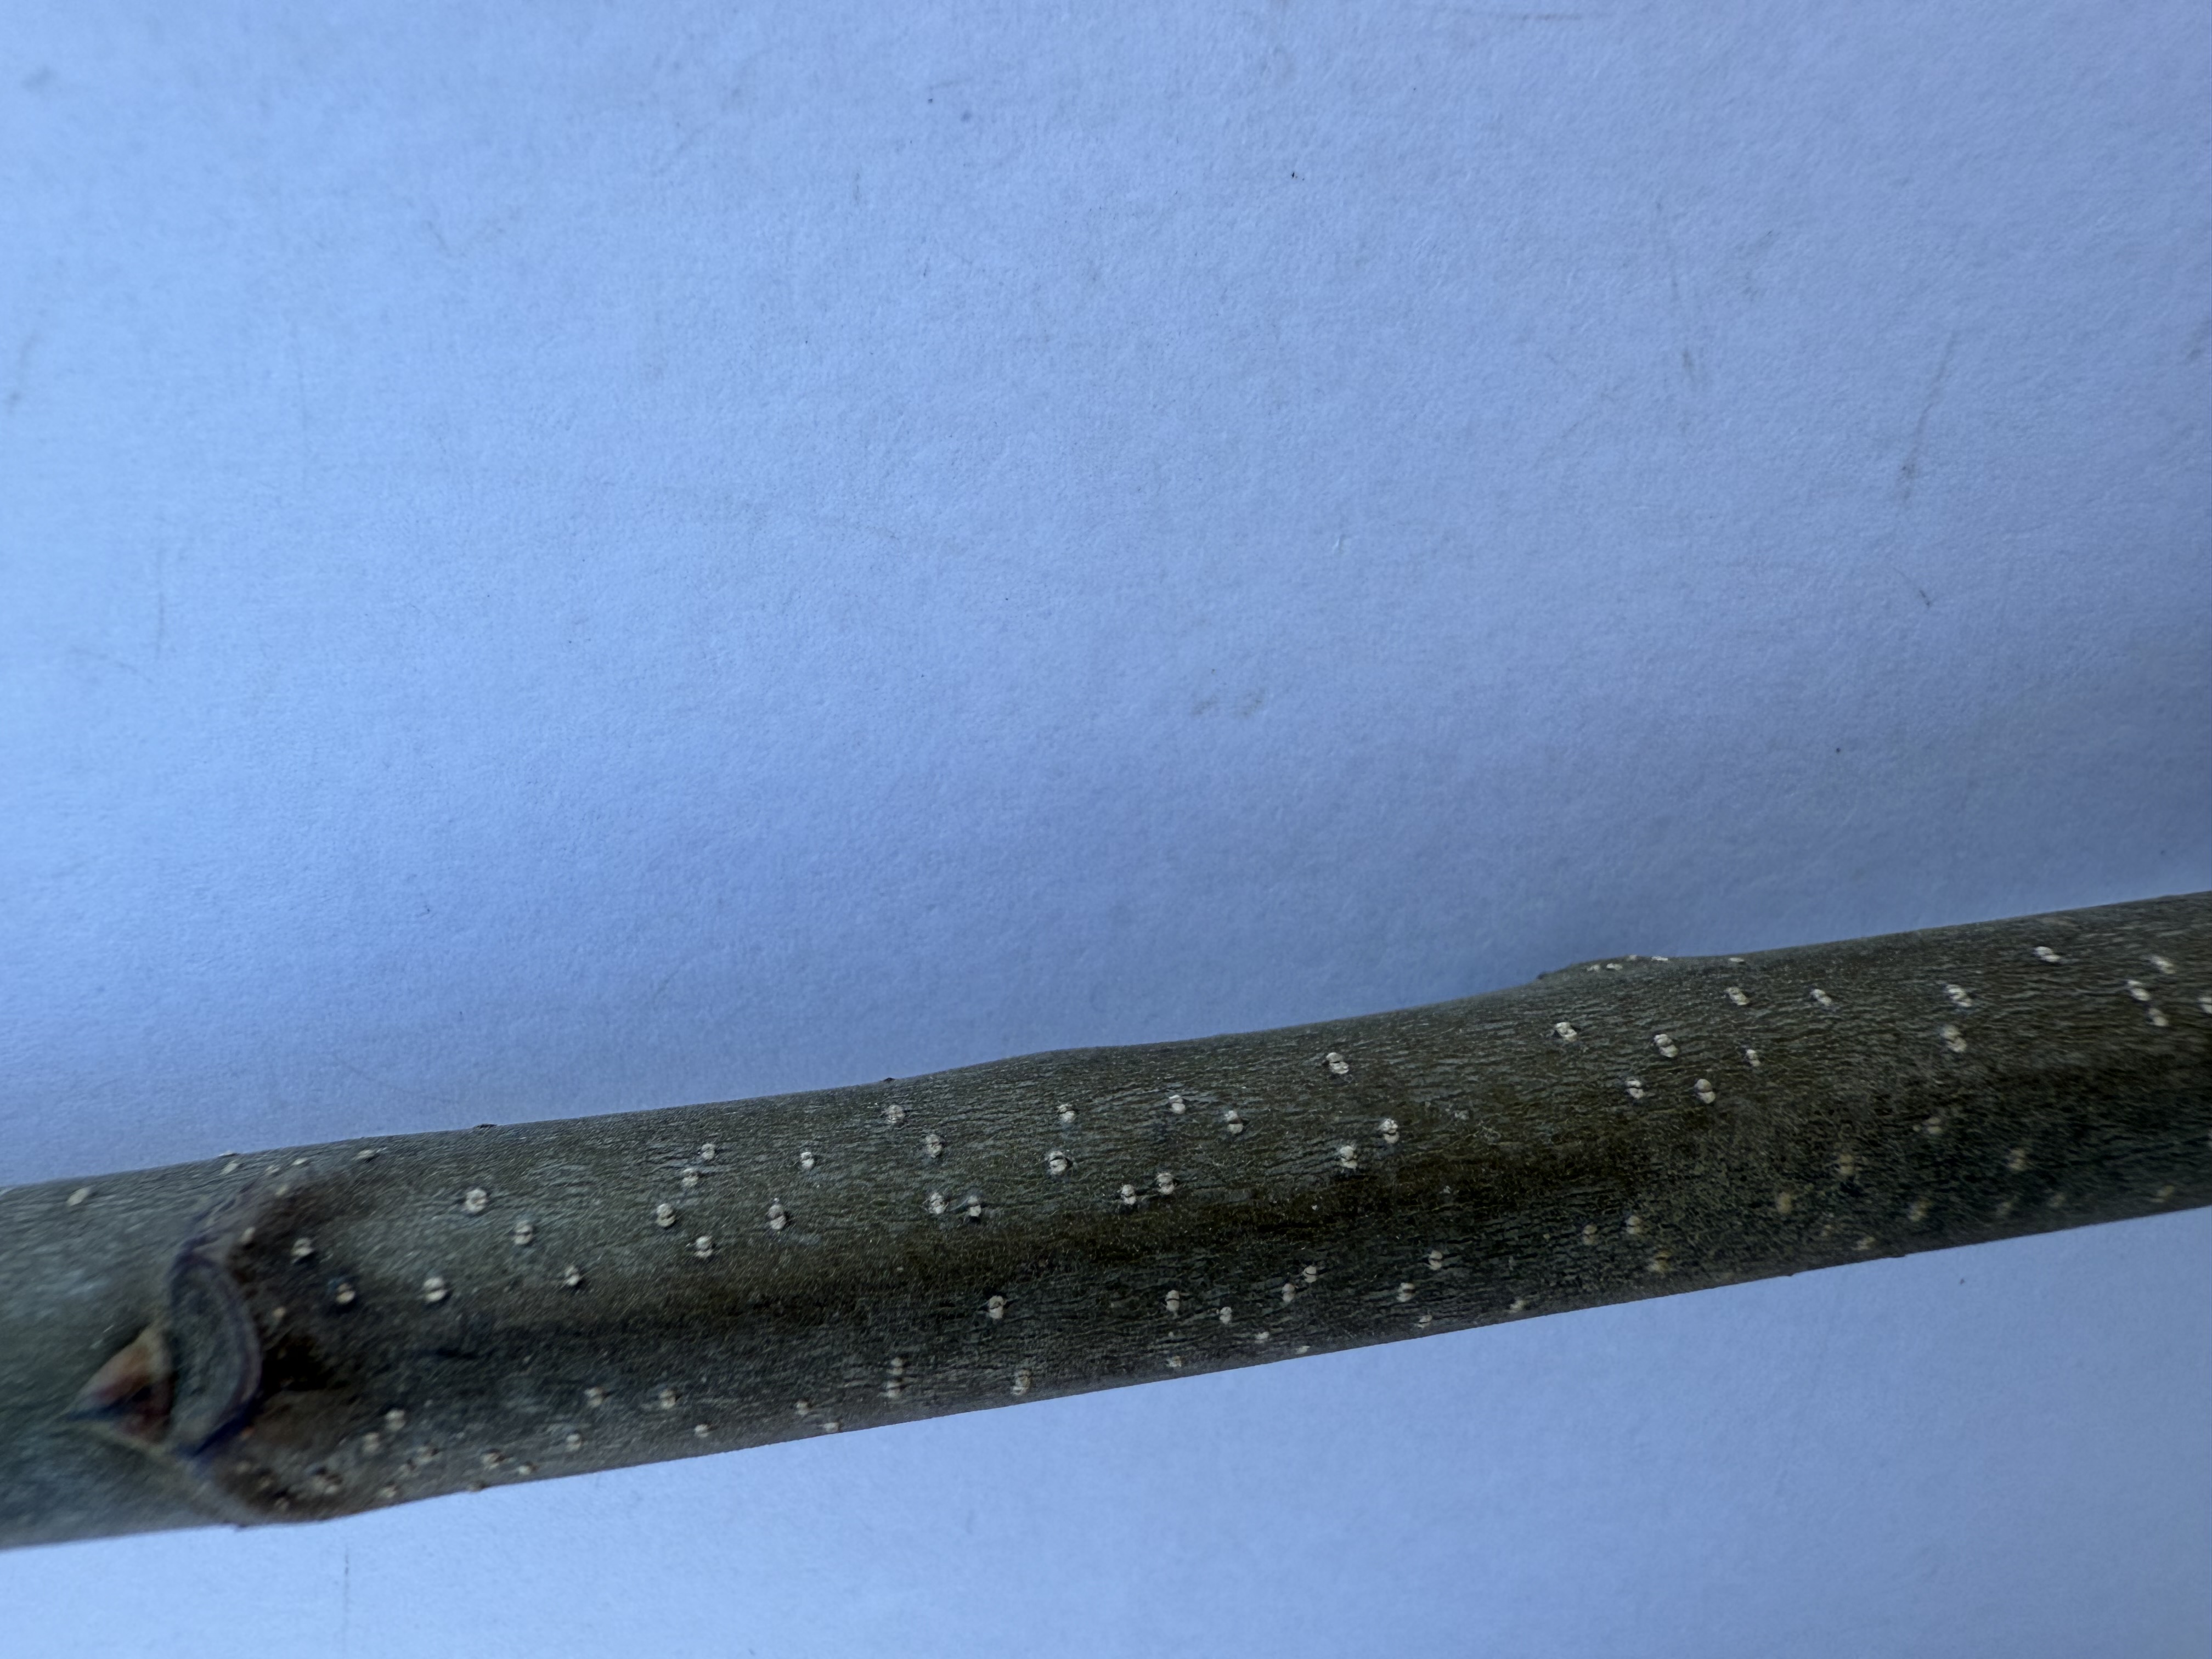
Variety: Chestnut